Discovery of human antiquity

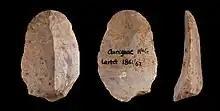
Flint implements found 1861/2 at Aurignac in the French Pyrénées by Édouard Lartet.

This debate was concurrent with that over the book "On the Origin of Species", published in 1859, and was evidently related; but was not one in which Charles Darwin initially made his own views public. Consolidation of the "antiquity of man" required more work, with stricter methods; and this proved possible over the next two decades. The discoveries of Boucher de Perthes therefore motivated further researches to try to repeat and confirm the findings at other sites. Significant in this were excavations by William Pengelly at Brixham Cavern, and with a systematic approach at Kents Cavern (1865–1880). Another major project, which produced quicker findings, was that of Henry Christy and Édouard Lartet. Lartet in 1860 had published results from a cave near Massat (Ariège) claiming stone tool cuts on bones of extinct mammals, made when the bones were fresh.